Supernatural season 3

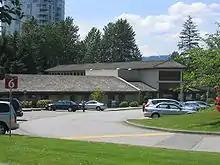
Bobby's hospital scenes in "Dream a Little Dream of Me" were filmed at Eagle Ridge Hospital in Port Moody.

Not all scenes could take place in the studio, and some were instead shot on location. Parts of "Sin City" were shot in Langley, British Columbia; production was only given control over part of the main street, so traffic was driving by during filming. Both "Red Sky at Morning" and "Bedtime Stories" used Burnaby's Heritage Park; it functioned as a cemetery for the former, while the latter used it as the site of a giant gingerbread house. It took three days to build the house along a gravel-road trail, and the greens department added in foliage. The house was designed to be more of a cottage to avoid appearing too surreal. Unfortunately for McCoy, the crossroads scenes of "Bedtime Stories" were filmed at night in the freezing cold. The actress' wardrobe consisted only of an "almost nonexistent" dress, which made her "miserable". Though she found the experience to be "a lot of fun", McCoy had a serious case of stage fright working with Padalecki. She was too emotional to run her scenes beforehand with him, and even at one point during filming had to excuse herself to craft service to "eat and cry like the emotional girl [she] was that night".